Maccus mac Arailt

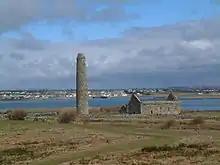
The remaining monastic ruins on Scattery Island include a round tower and church building.

The Meic Arailt first appear on record in the Irish Sea in the 970s. The power of the family seems to have been centred in the Isles, and may have been based upon control of the important trade routes through the Irish Sea region. If the Meic Arailt were indeed centred in the Hebrides, the family's apparent ambition to secure control of Mann could account for its campaigning against the Welsh on Anglesey. The latter island was the traditional seat of the kings of Gwynedd, and control of it may have been sought by the Meic Arailt as a way to further ensure the control of the surrounding sea-lanes.